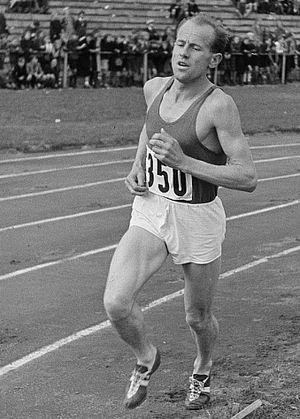
L'épreuve du marathon masculin aux Jeux olympiques d'été de 1952 s'est déroulée le 27 juillet 1952 à Helsinki, en Finlande. Elle est remportée par le Tchécoslovaque Emil Zátopek.
Emil Zátopek est un athlète tchécoslovaque spécialiste des courses de fond, du 5 000 mètres au marathon. Totalisant cinq médailles olympiques dont quatre titres et quatre médailles continentales dont trois titres, il a également battu 18 records du monde sur des distances variées, devenant le seul homme à détenir simultanément 8 records du monde différents. En septembre 1951, il réalise la prouesse de battre en une seule course 4 records du monde différents. Considéré comme l'un des plus grands coureurs de tous les temps, il a marqué les esprits à la suite de son triplé historique lors des Jeux olympiques d'Helsinki où il a remporté successivement le 10 000 mètres, le 5 000 mètres et le marathon — distance qu'il courait pour la première fois —, performance qui n'a jamais été reproduite depuis. De 1948 à 1954, il dispute trente-huit 10 000 mètres sans jamais en perdre un seul. Il remporte également 15 titres de champion de Tchécoslovaquie sur 5 000 m, 10 000 m et en cross-country.
Le 10 000 mètres masculin fait partie des épreuves inscrites au programme des premiers championnats d'Europe d'athlétisme, en 1934, à Turin. L'épreuve féminine ne fait sa première apparition qu'en 1986, à Stuttgart.
Les records du monde du 10 000 mètres sont actuellement détenus par l'Éthiopien Kenenisa Bekele avec le temps de 26 min 17 s 53, établi le 26 août 2005 lors du Mémorial Van Damme de Bruxelles en Belgique, et par sa compatriote Almaz Ayana, créditée du temps de 29 min 17 s 45 le 12 août 2016 en finale des Jeux olympiques de Rio de Janeiro, au Brésil.
Le 10 000 mètres masculin figure au programme des Jeux olympiques depuis la cinquième édition, en 1912 à Stockholm. Les femmes ne participent à cette épreuve que depuis les Jeux de 1988, à Séoul.